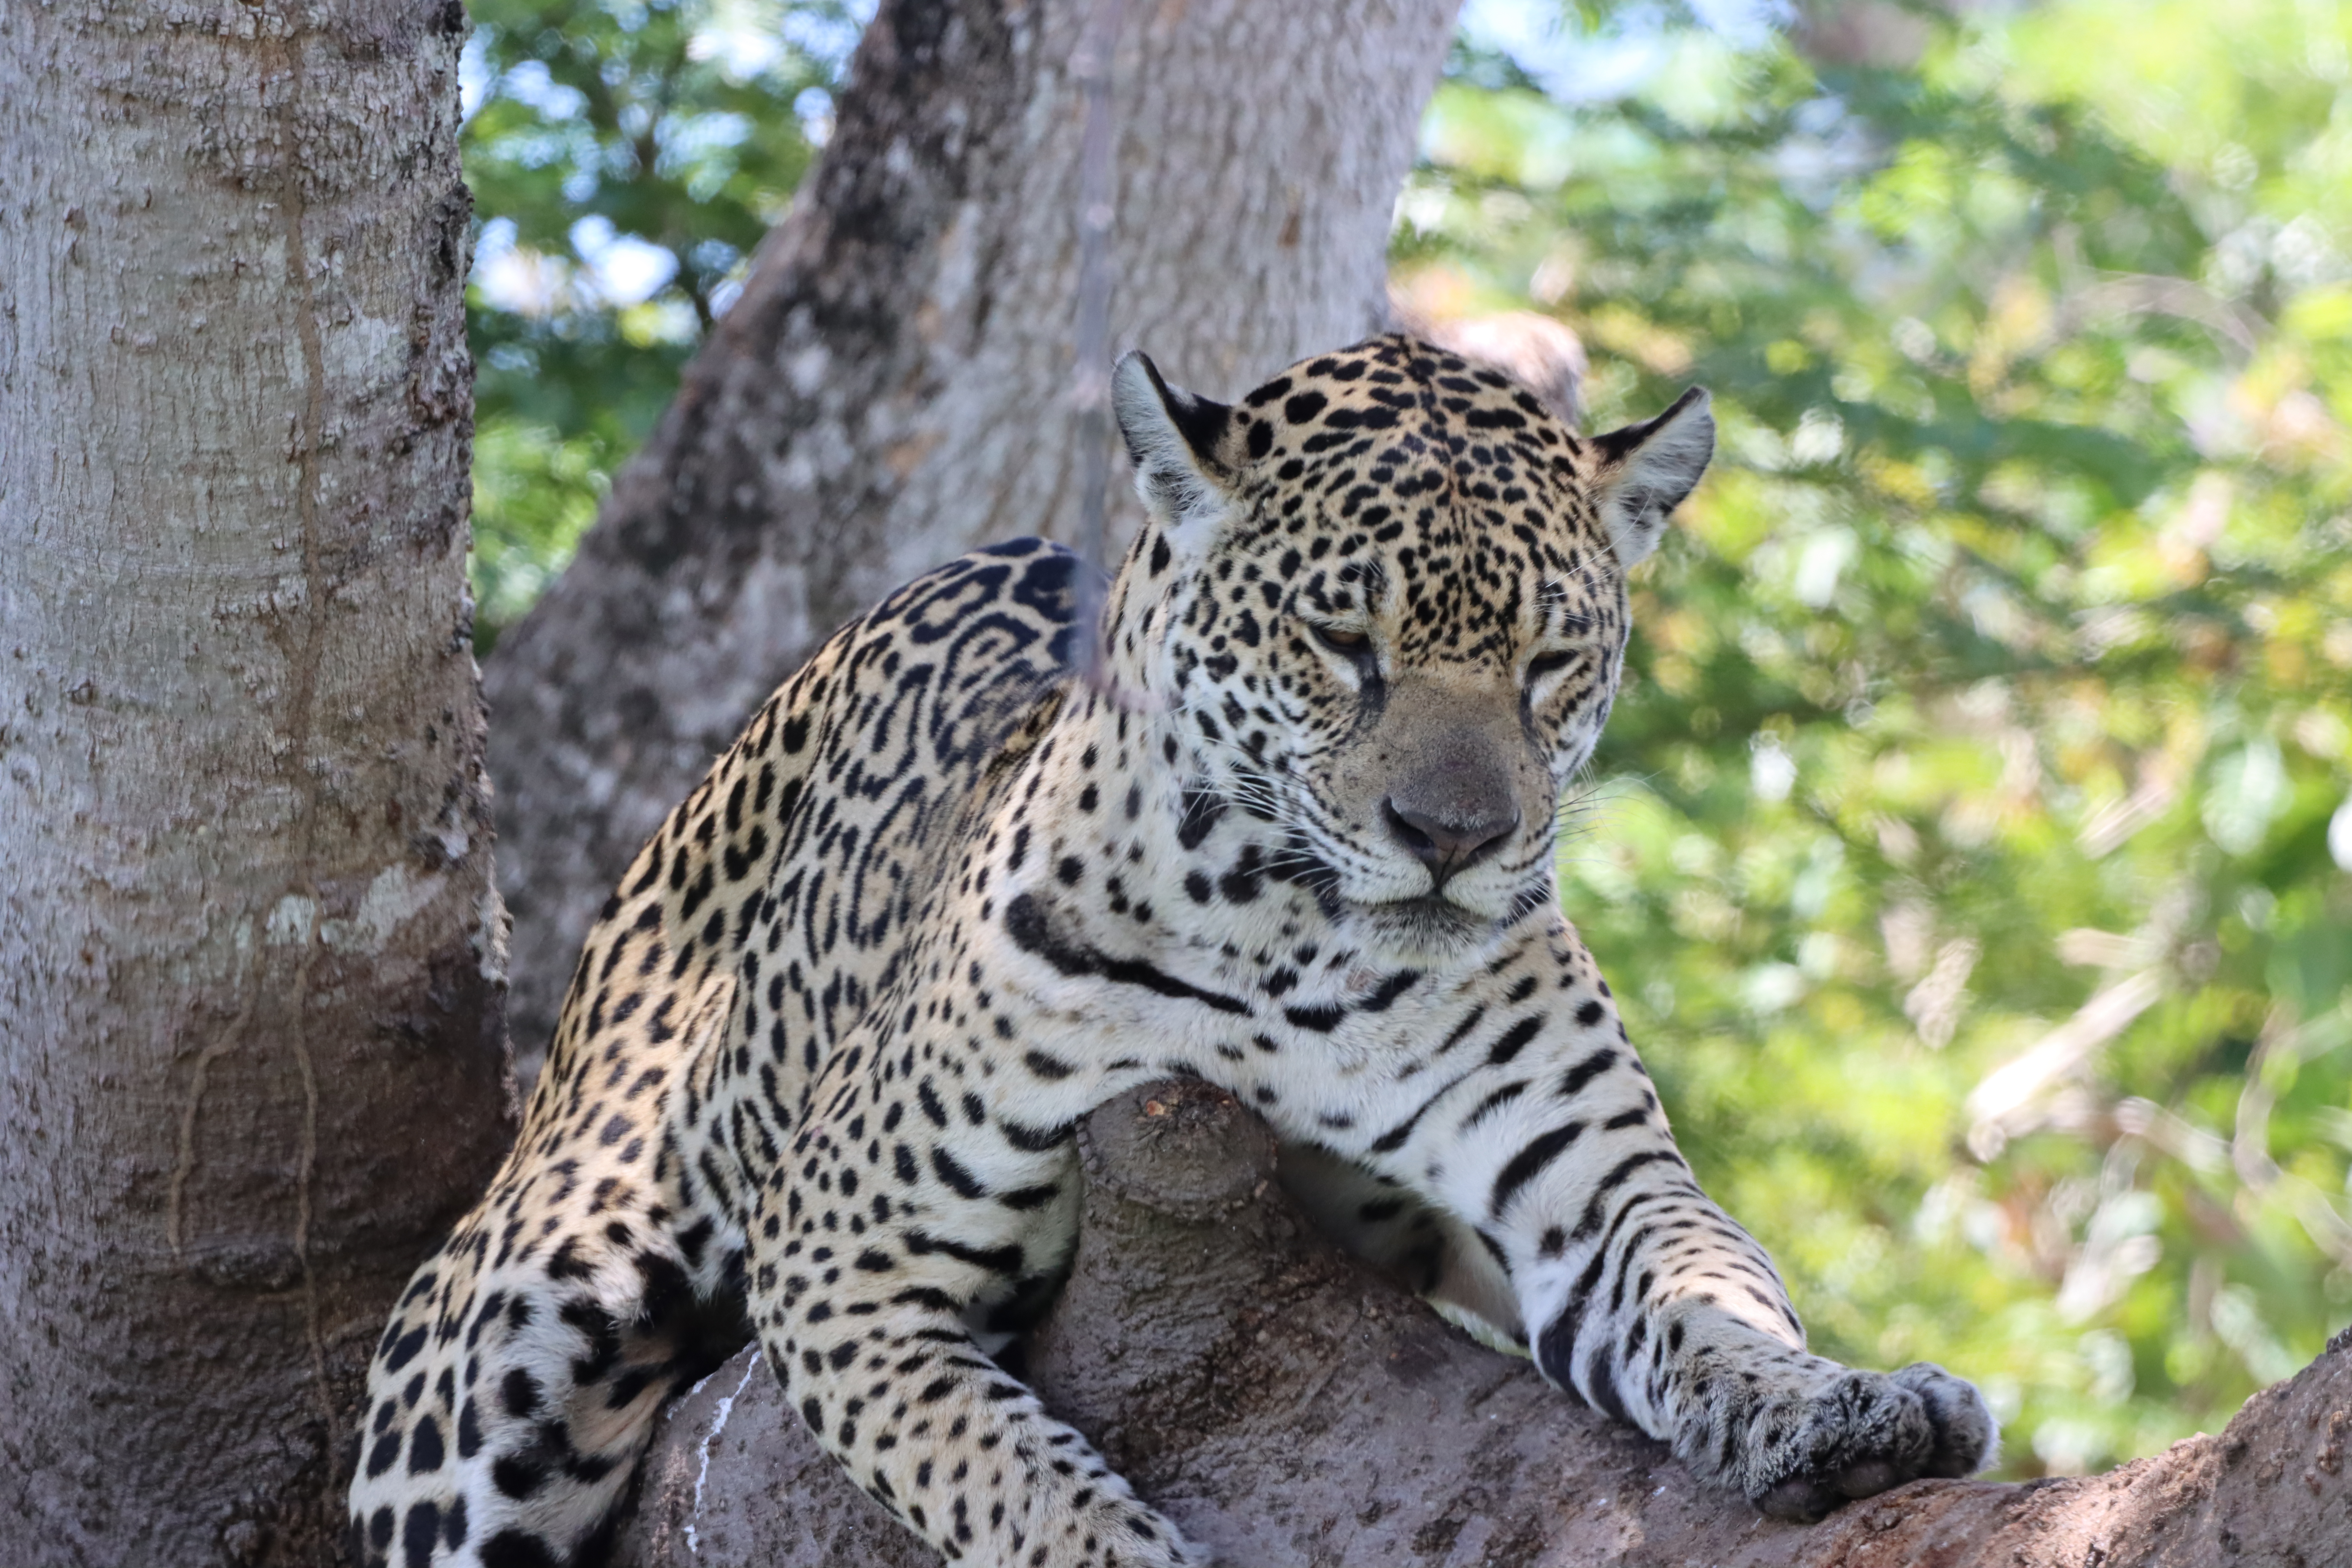
Jaguar: Medrosa